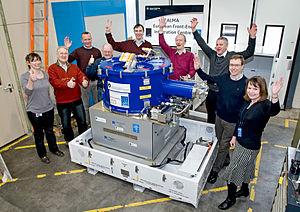
Le Laboratoire Rutherford Appleton également désigné par son acronyme RAL est un des principaux instituts de recherche publics anglais intervenant dans le domaine de la physique des particules, des sciences spatiales, de l'astronomie, de l'informatique, de la biologie, de la médecine et de la chimie. il est le gestionnaire de grands équipements de recherche dans le domaine de la physique tels que le Diamond Light Source, ISIS et le Central Laser Facility. Créé en 1957, RAL emploie environ 1 200 personnes et est rattaché à l'agence gouvernementale Science and Technology Facilities Council.